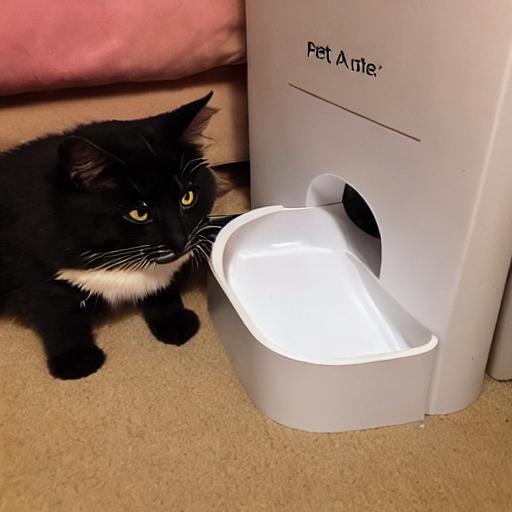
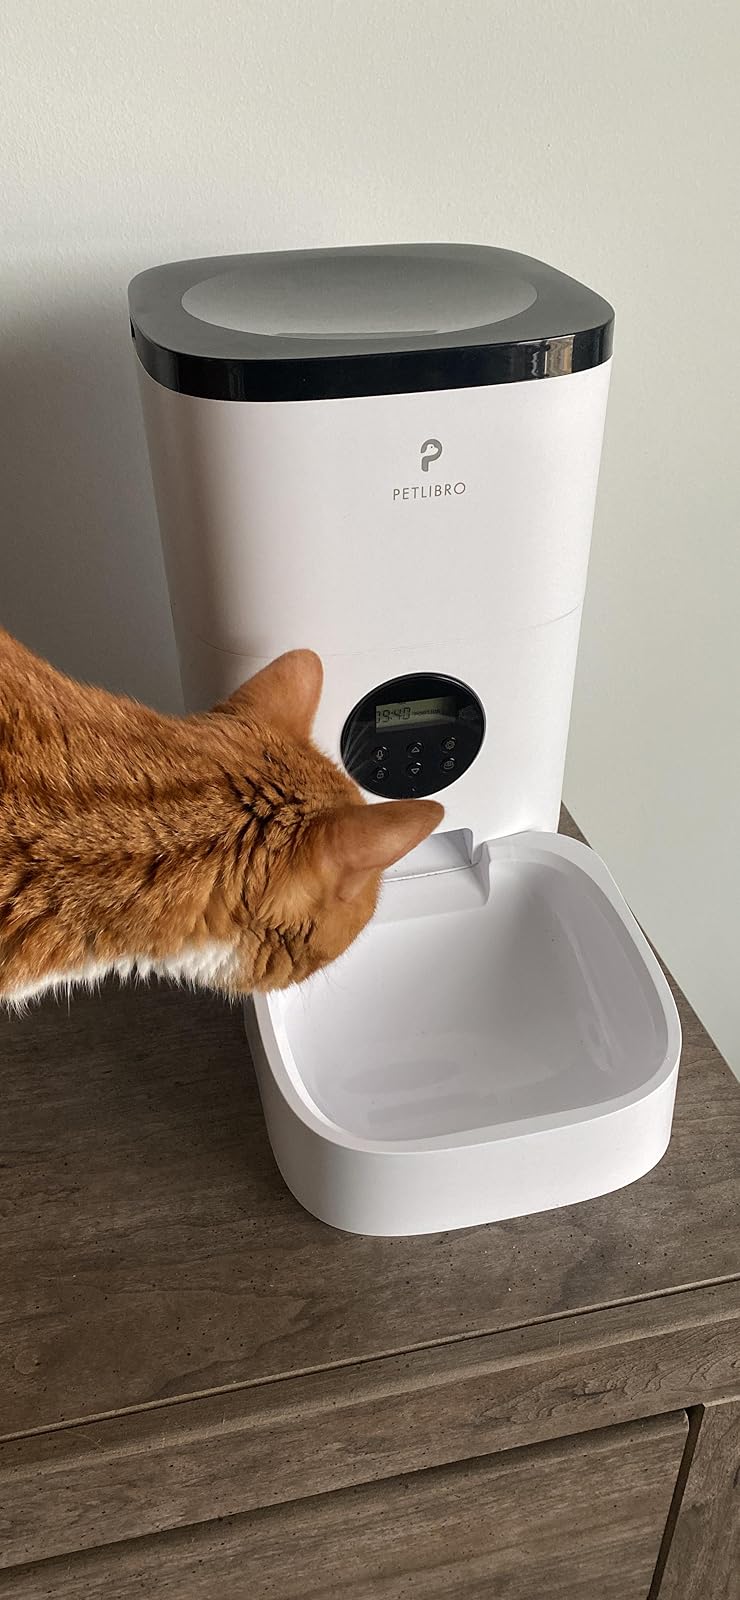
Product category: items_feeder
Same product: no